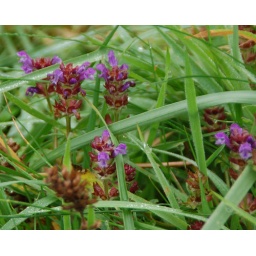
Red and purple flower spikes in the grass 2